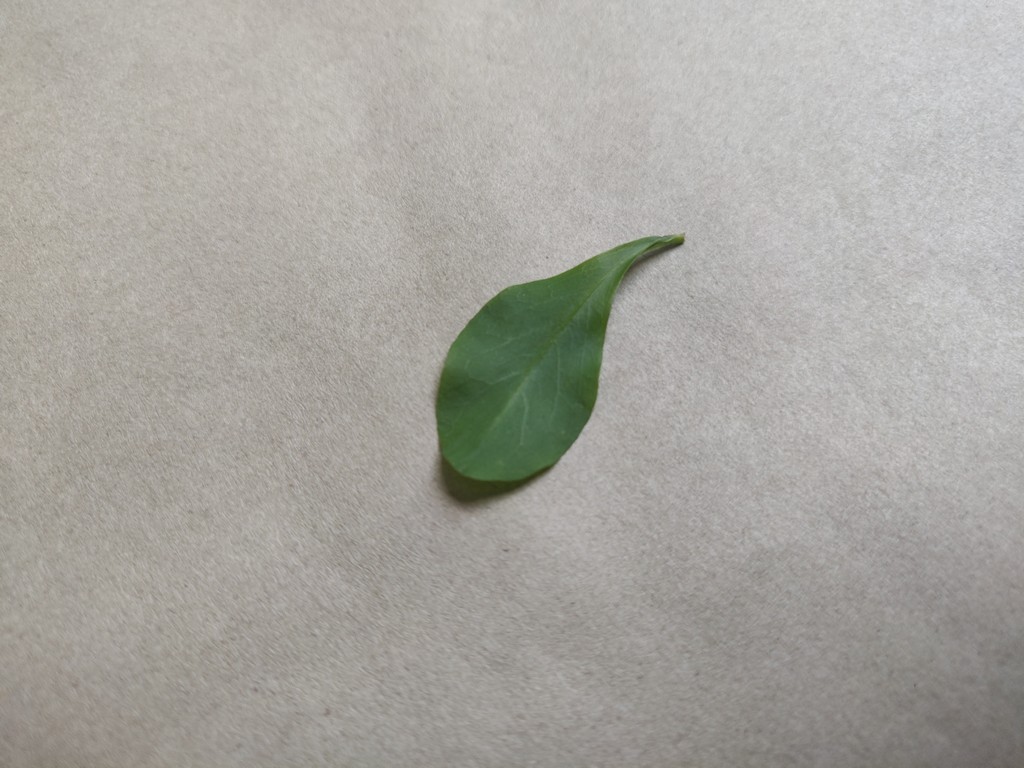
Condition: Healthy
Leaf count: single
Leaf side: front